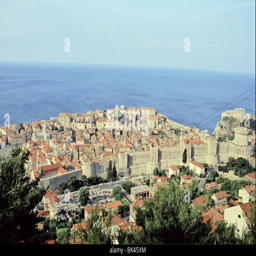
view of the ramparts surrounding a city